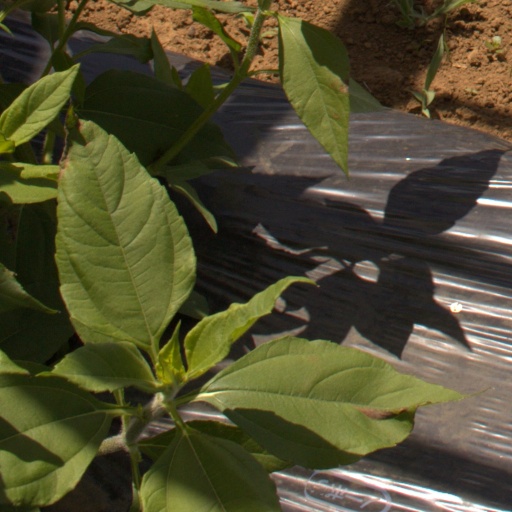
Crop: Jerusalem artichoke